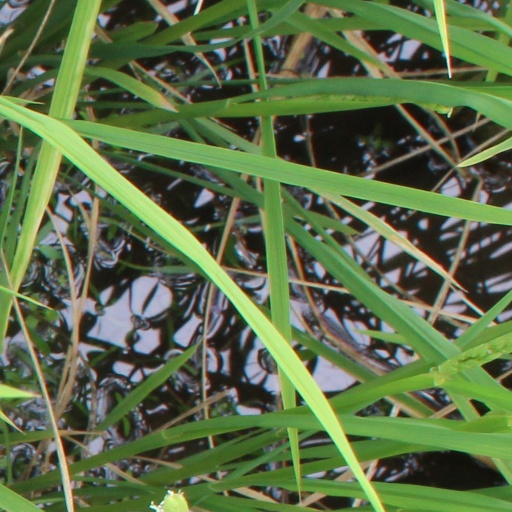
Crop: rice